Afterimage (magazine)

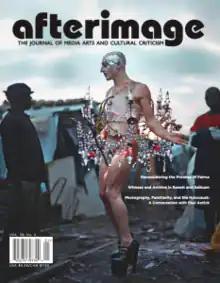
Cover of volume 39, issue 4 from 2012

"Afterimage" was founded in 1972 by photographer and curator Nathan Lyons, who had previously served as assistant director and chief curator of the international museum of photography known as George Eastman House.